Wampanoag-class frigate

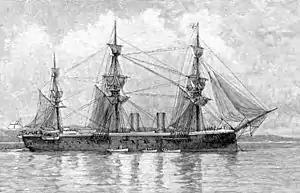
A lithograph of HMS Inconstant at full sail. She has a more moden hull which looks slightly round and metallic juxtaposed against her sails ans small funnels.

Following the end of the Civil War in 1865, the Navy faced severe funding cuts, which left many projects abandoned. The frigates, which were nearly complete, suffered construction delays as funds dried up. The last ships in the class, "Neshaminy", "Pompanoosus", and "Bon Homme Richard", were all ultimately canceled.